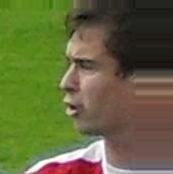
Age: 23